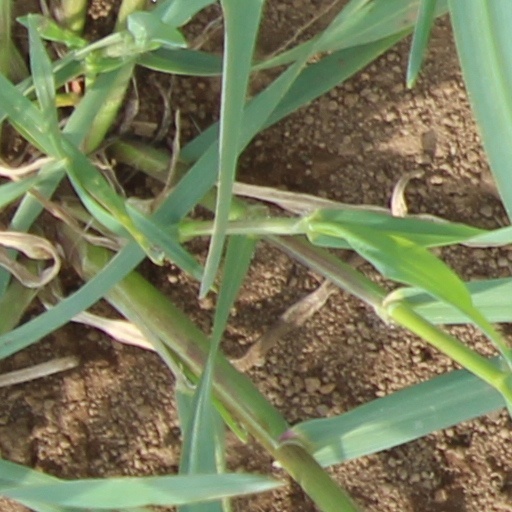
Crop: wheat